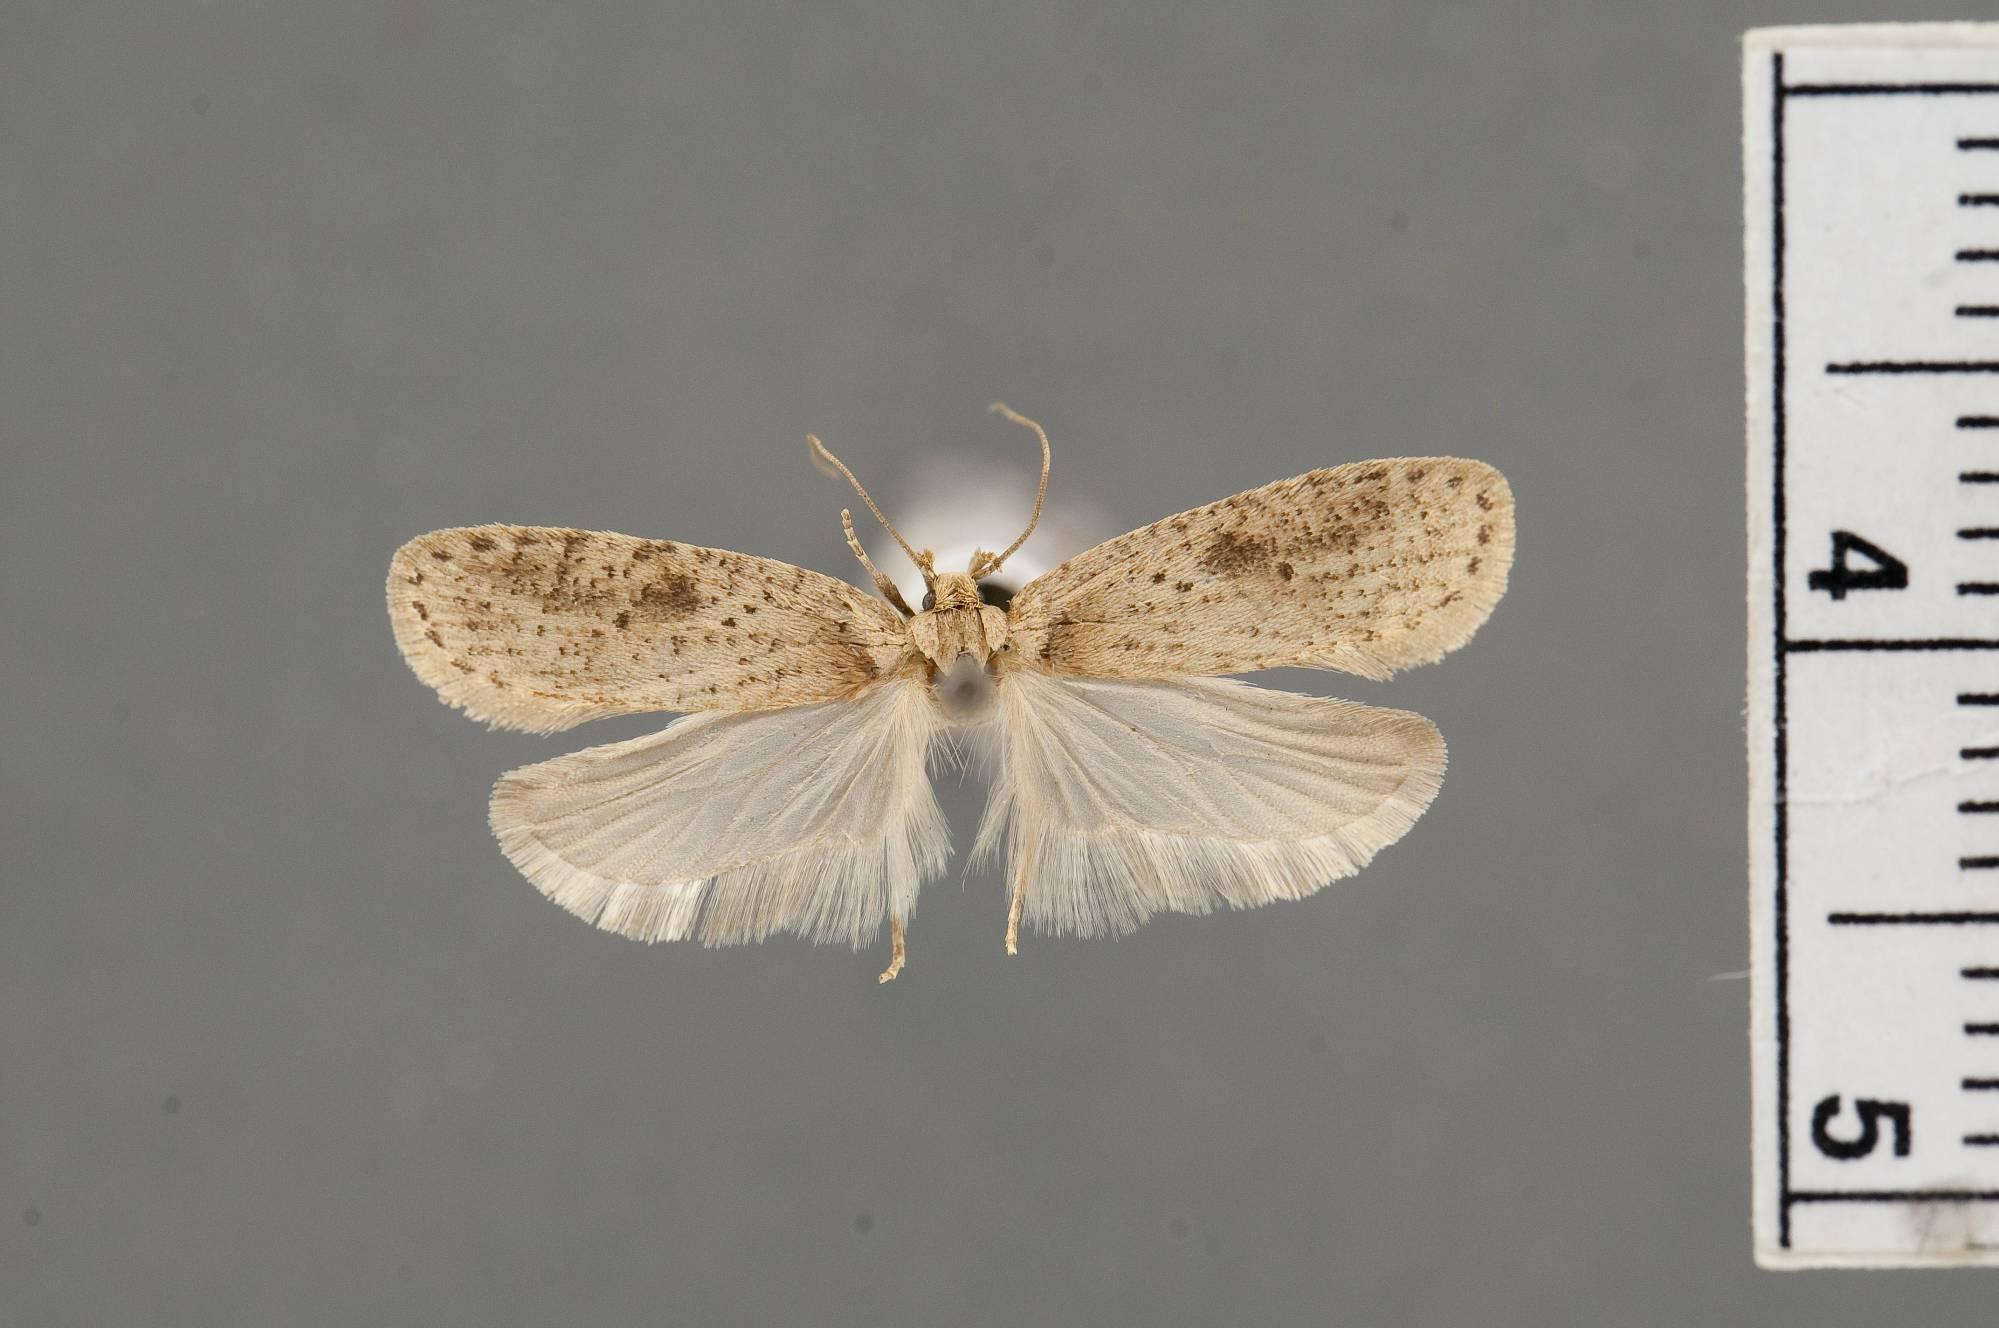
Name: Agonopterix serrae
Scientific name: Agonopterix serrae Clarke, 1933
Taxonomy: Animalia, Arthropoda, Insecta, Lepidoptera, Glossata, Depressariidae, Depressariinae
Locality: Pullman, Whitman, Washington, United States
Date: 24 Jun 1932